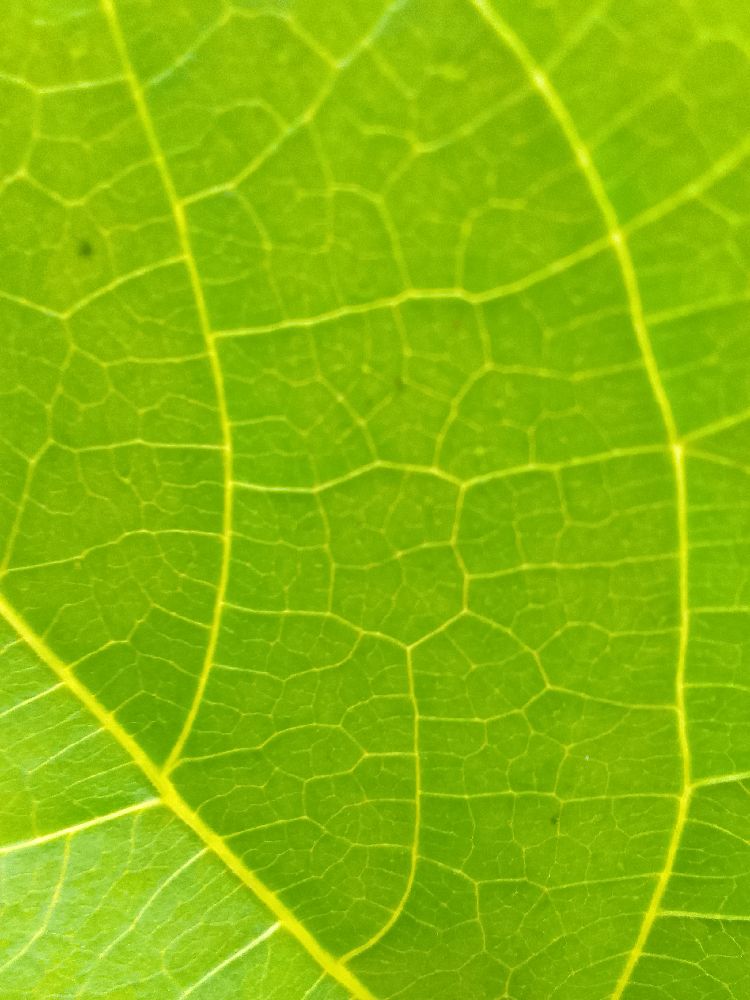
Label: healthy